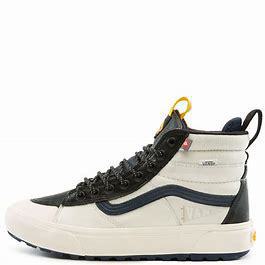
Brand: Vans
Model: SK8 Hi MTE